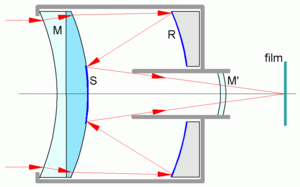
Schéma d'un objectif catadioptrique.
Un objectif catadioptrique est un système optique fonctionnant à la fois avec des lentilles et des miroirs.